Al-Kazimiyya Mosque

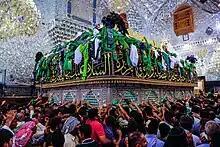
Zarih over the "qabr" (graves) of "al-Kadhim"

Repairs to the crumbling structure of the main courtyard of the mosque and its surrounding rooms were carried out in three phases, spanning four months, before the end of 2007. The project entailed the stripping off of the old crumbling walls throughout the courtyard, the addition of various reinforcements to the walls and ceilings, as well as maintenance on the electrical wirings throughout the mosque. Once the inner structure was completed, the floors and walls were then plated in various kinds of marble. Updates to the cooling units of the mosque began in late 2008, and new water filtration units were installed on November 28, 2008.